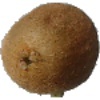
Label: Kiwi 1